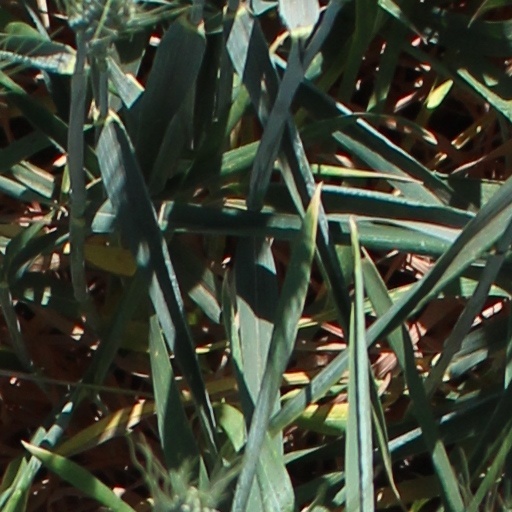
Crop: wheat